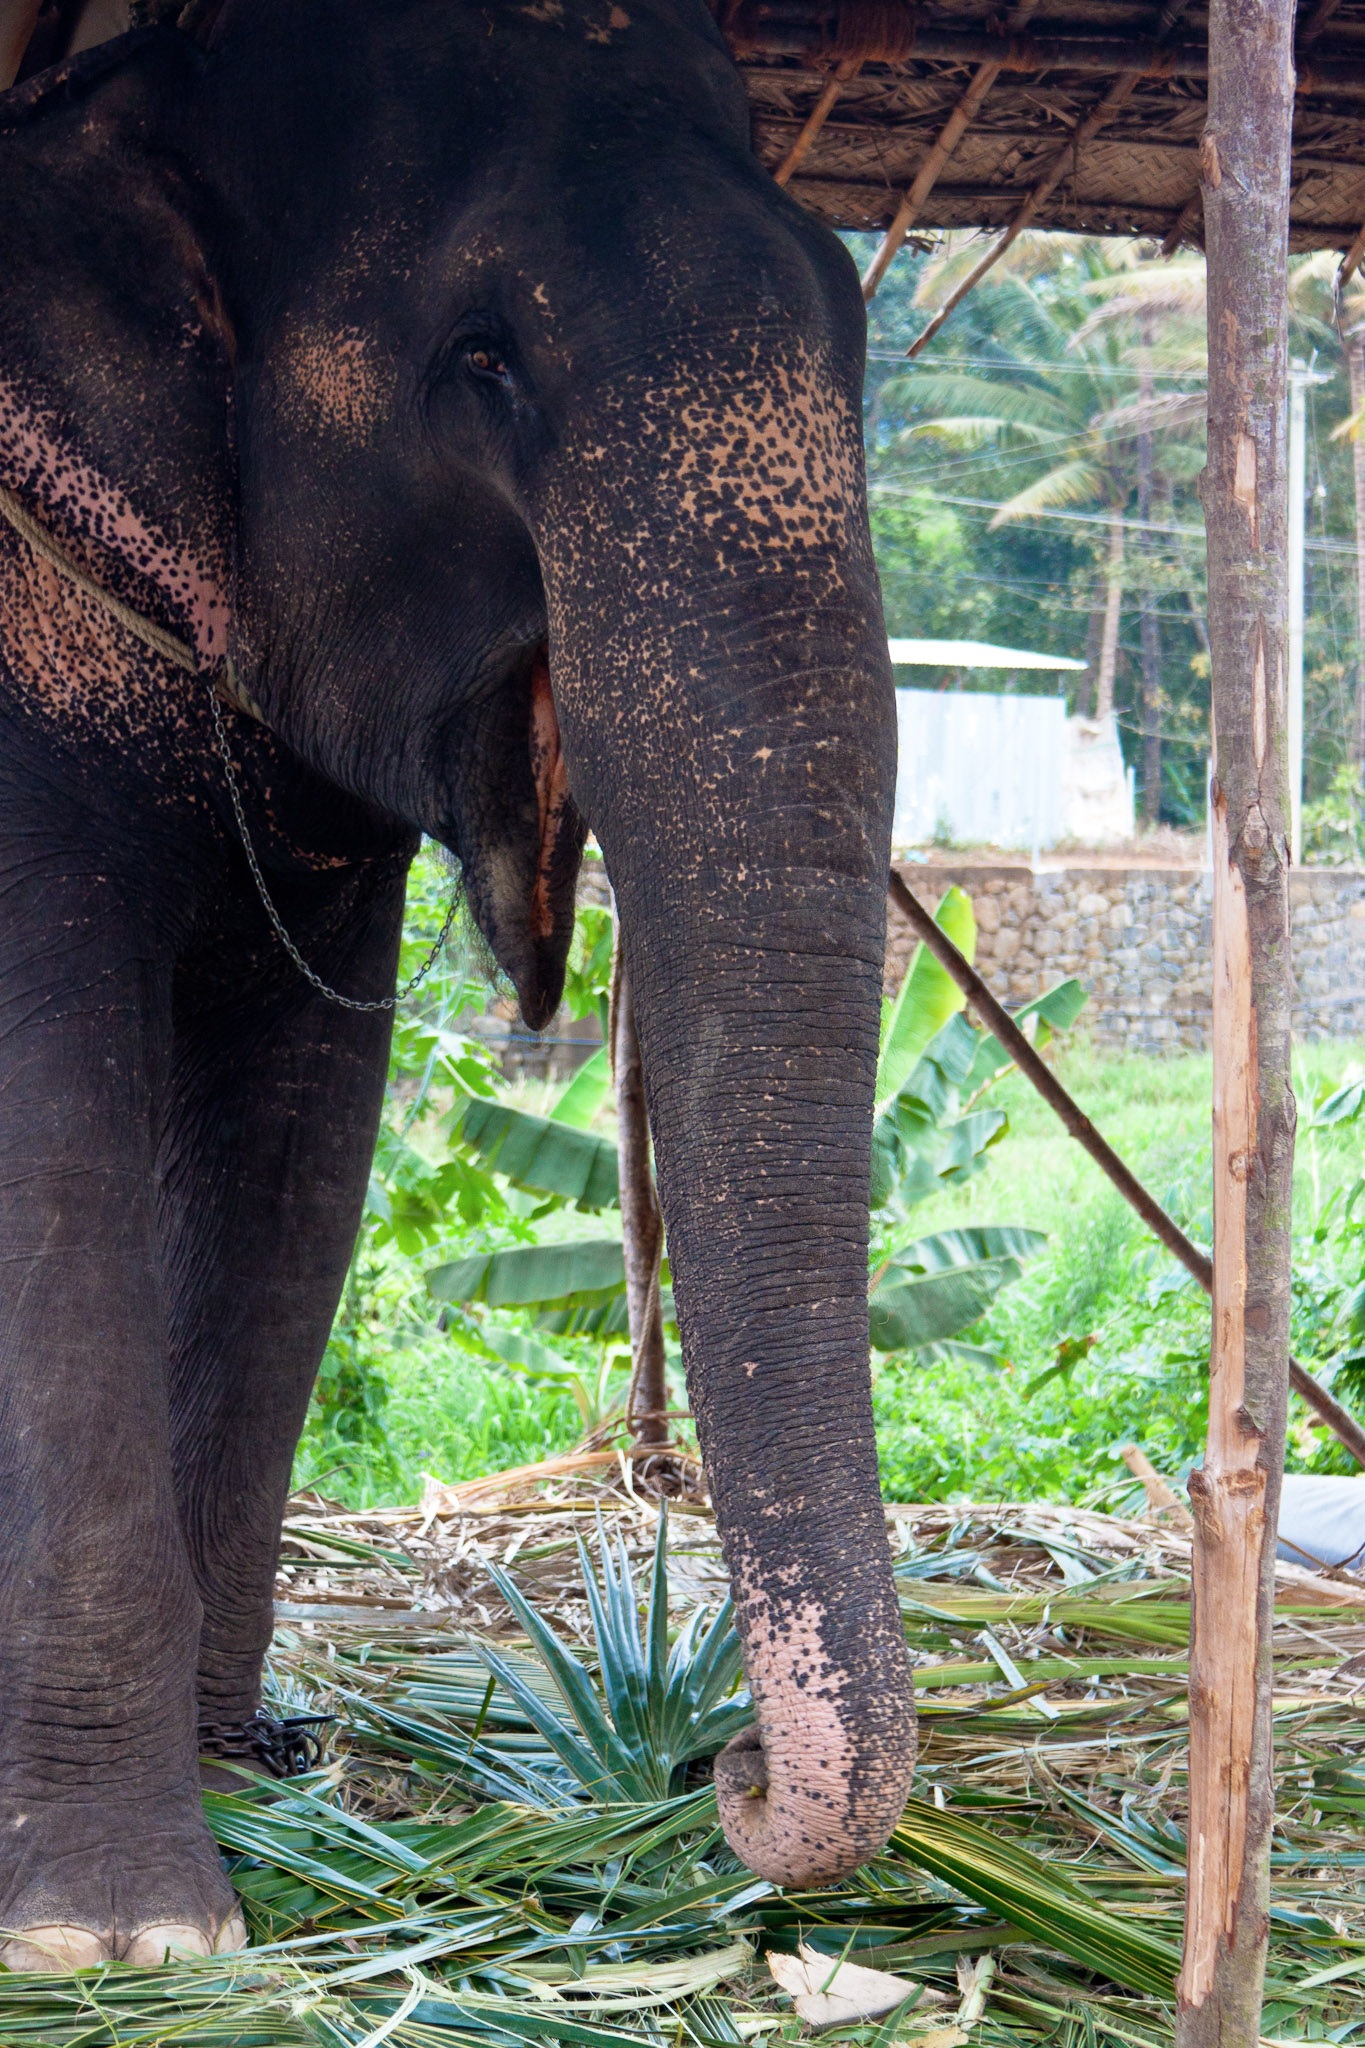
animal, wildlife, zoo, jungle, mammal, fauna, elephant, tusk, deity, india, ganesha, proboscis, tusks, african bush elephant, indian elephant, elephants and mammoths